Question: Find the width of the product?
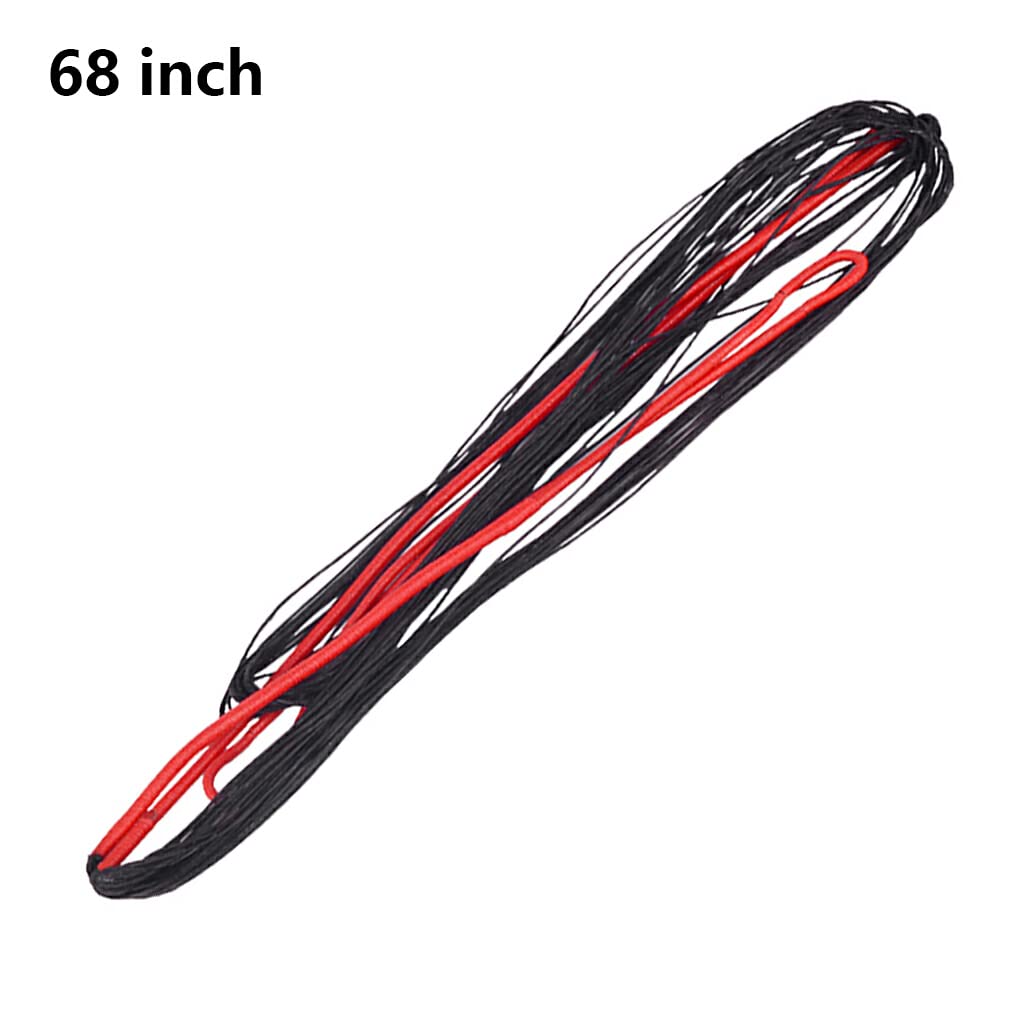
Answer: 68.0 inch